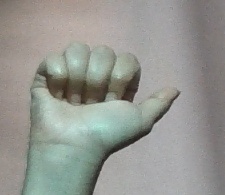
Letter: dhad